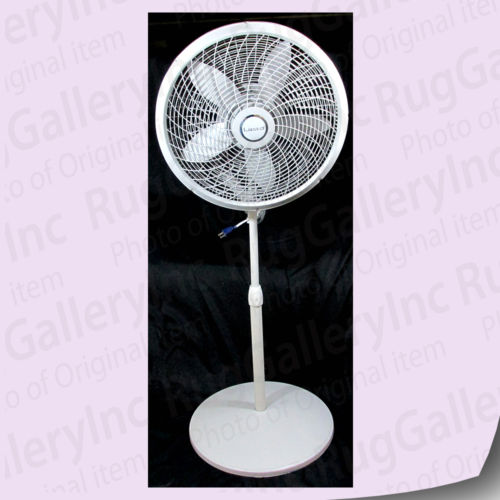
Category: fan